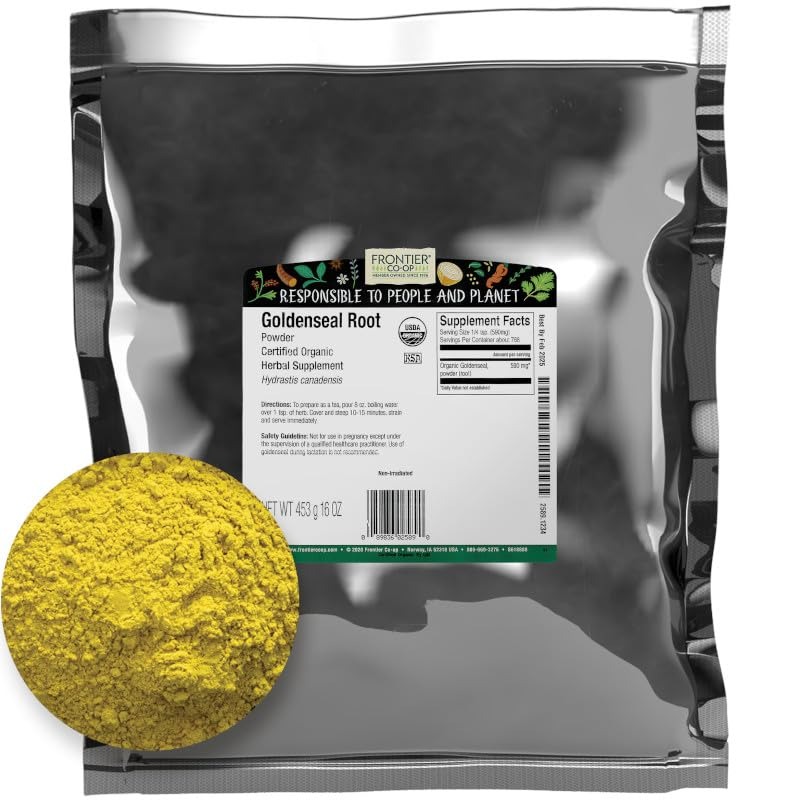
Item Name: Frontier Goldenseal Root Powder, 16 OZ
Bullet Point 1: Botanical Name: Hydrastis canadensis L.
Bullet Point 2: Certified Organic
Bullet Point 3: 1 pound bulk bag (16 ounces)
Product Description: Goldenseal is a perennial North American native plant known for its ability to enhance seasonal resistance.* Due to its popularity and the loss of habitat, goldenseal is listed in various states as threatened or endangered. We sell only certified organic cultivated goldenseal.
Value: 16.0
Unit: Ounce

Price: 61.6